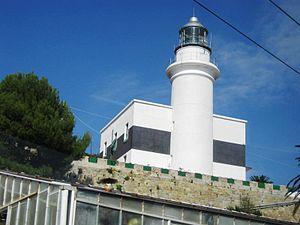
Le phare de Capo dell'Arma est un phare situé à Bussana une frazione de la municipalité de Sanremo, dans la région de Ligurie en Italie. Il est géré par la Marina Militare.